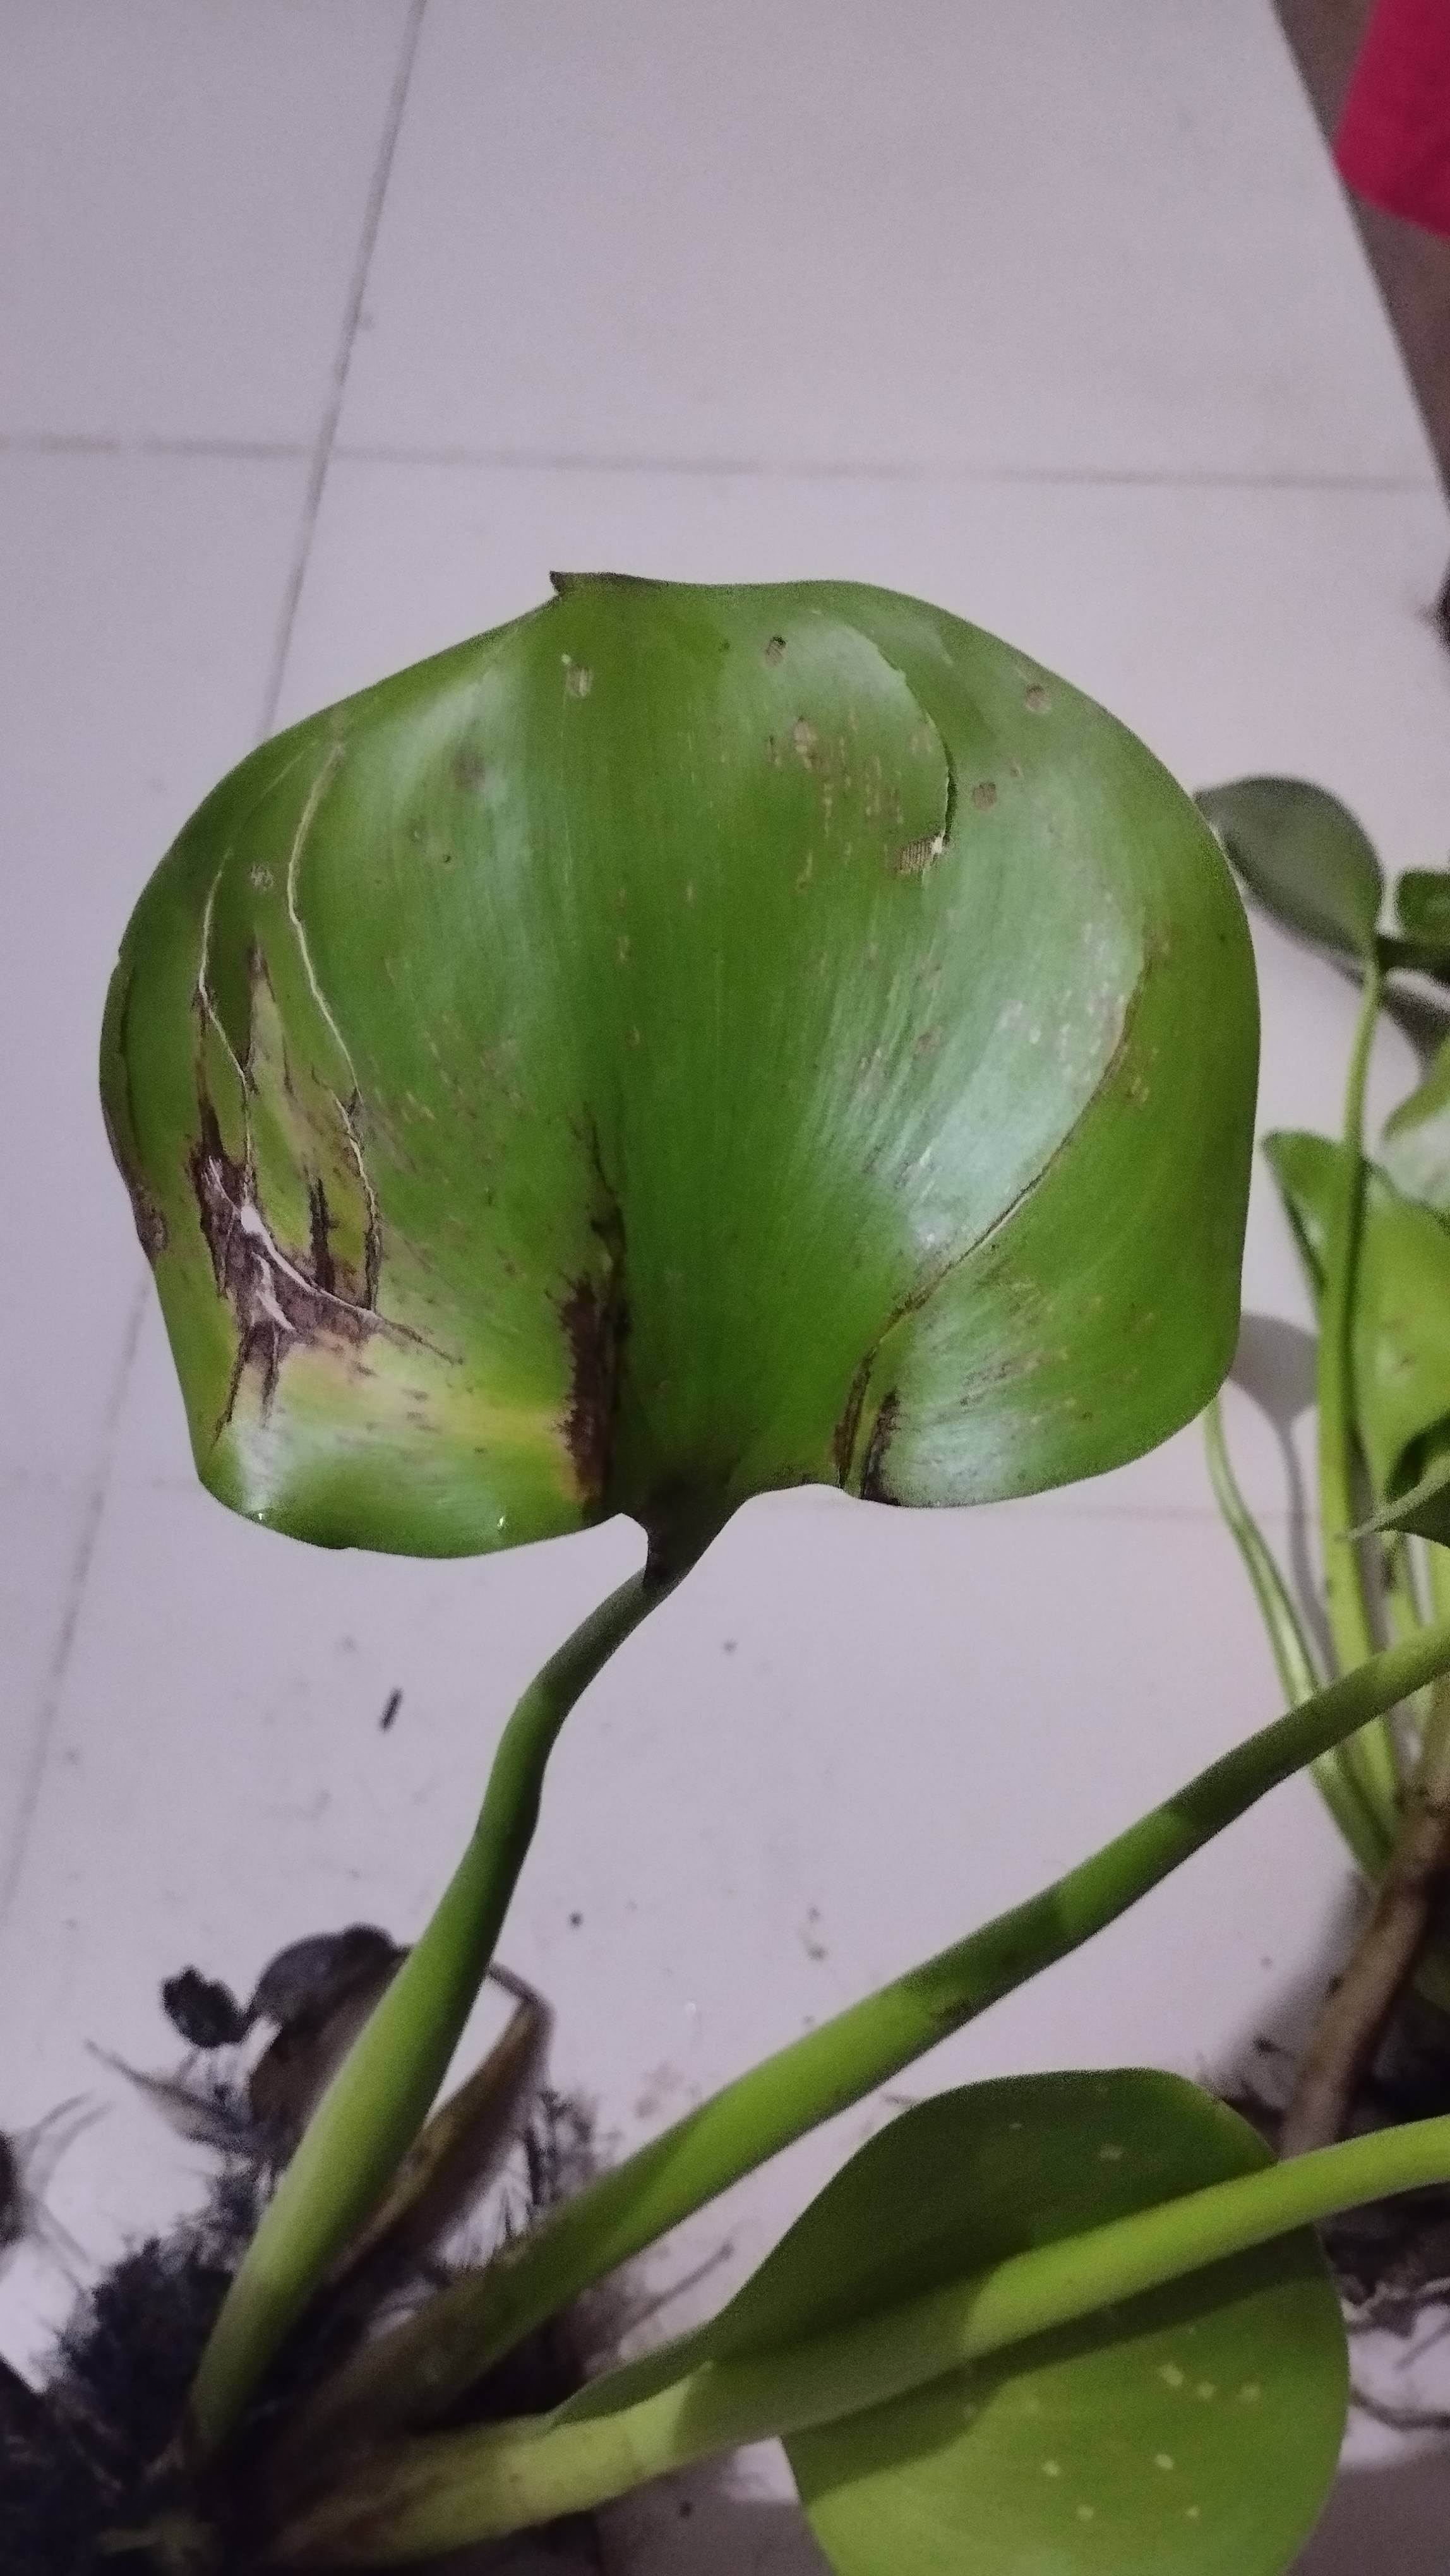
Species: Common Water Hyacinth (Eichornia crassipes)